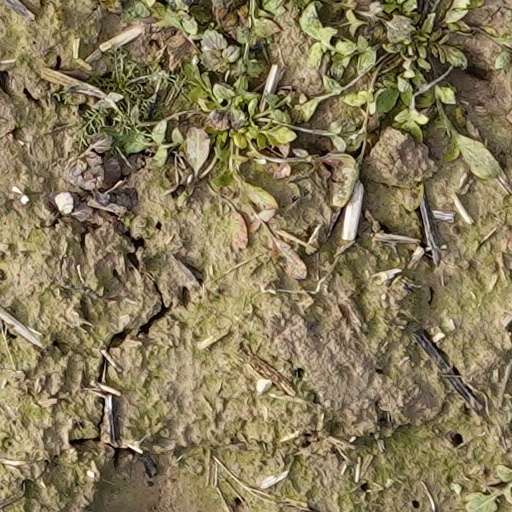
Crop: wheat